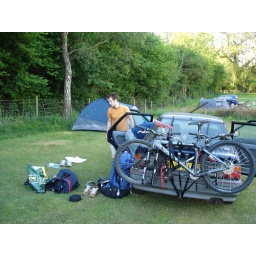
James, Paul and I head to Wales to do some riding in Afan forest mountain bike park and Brecon Beacon.